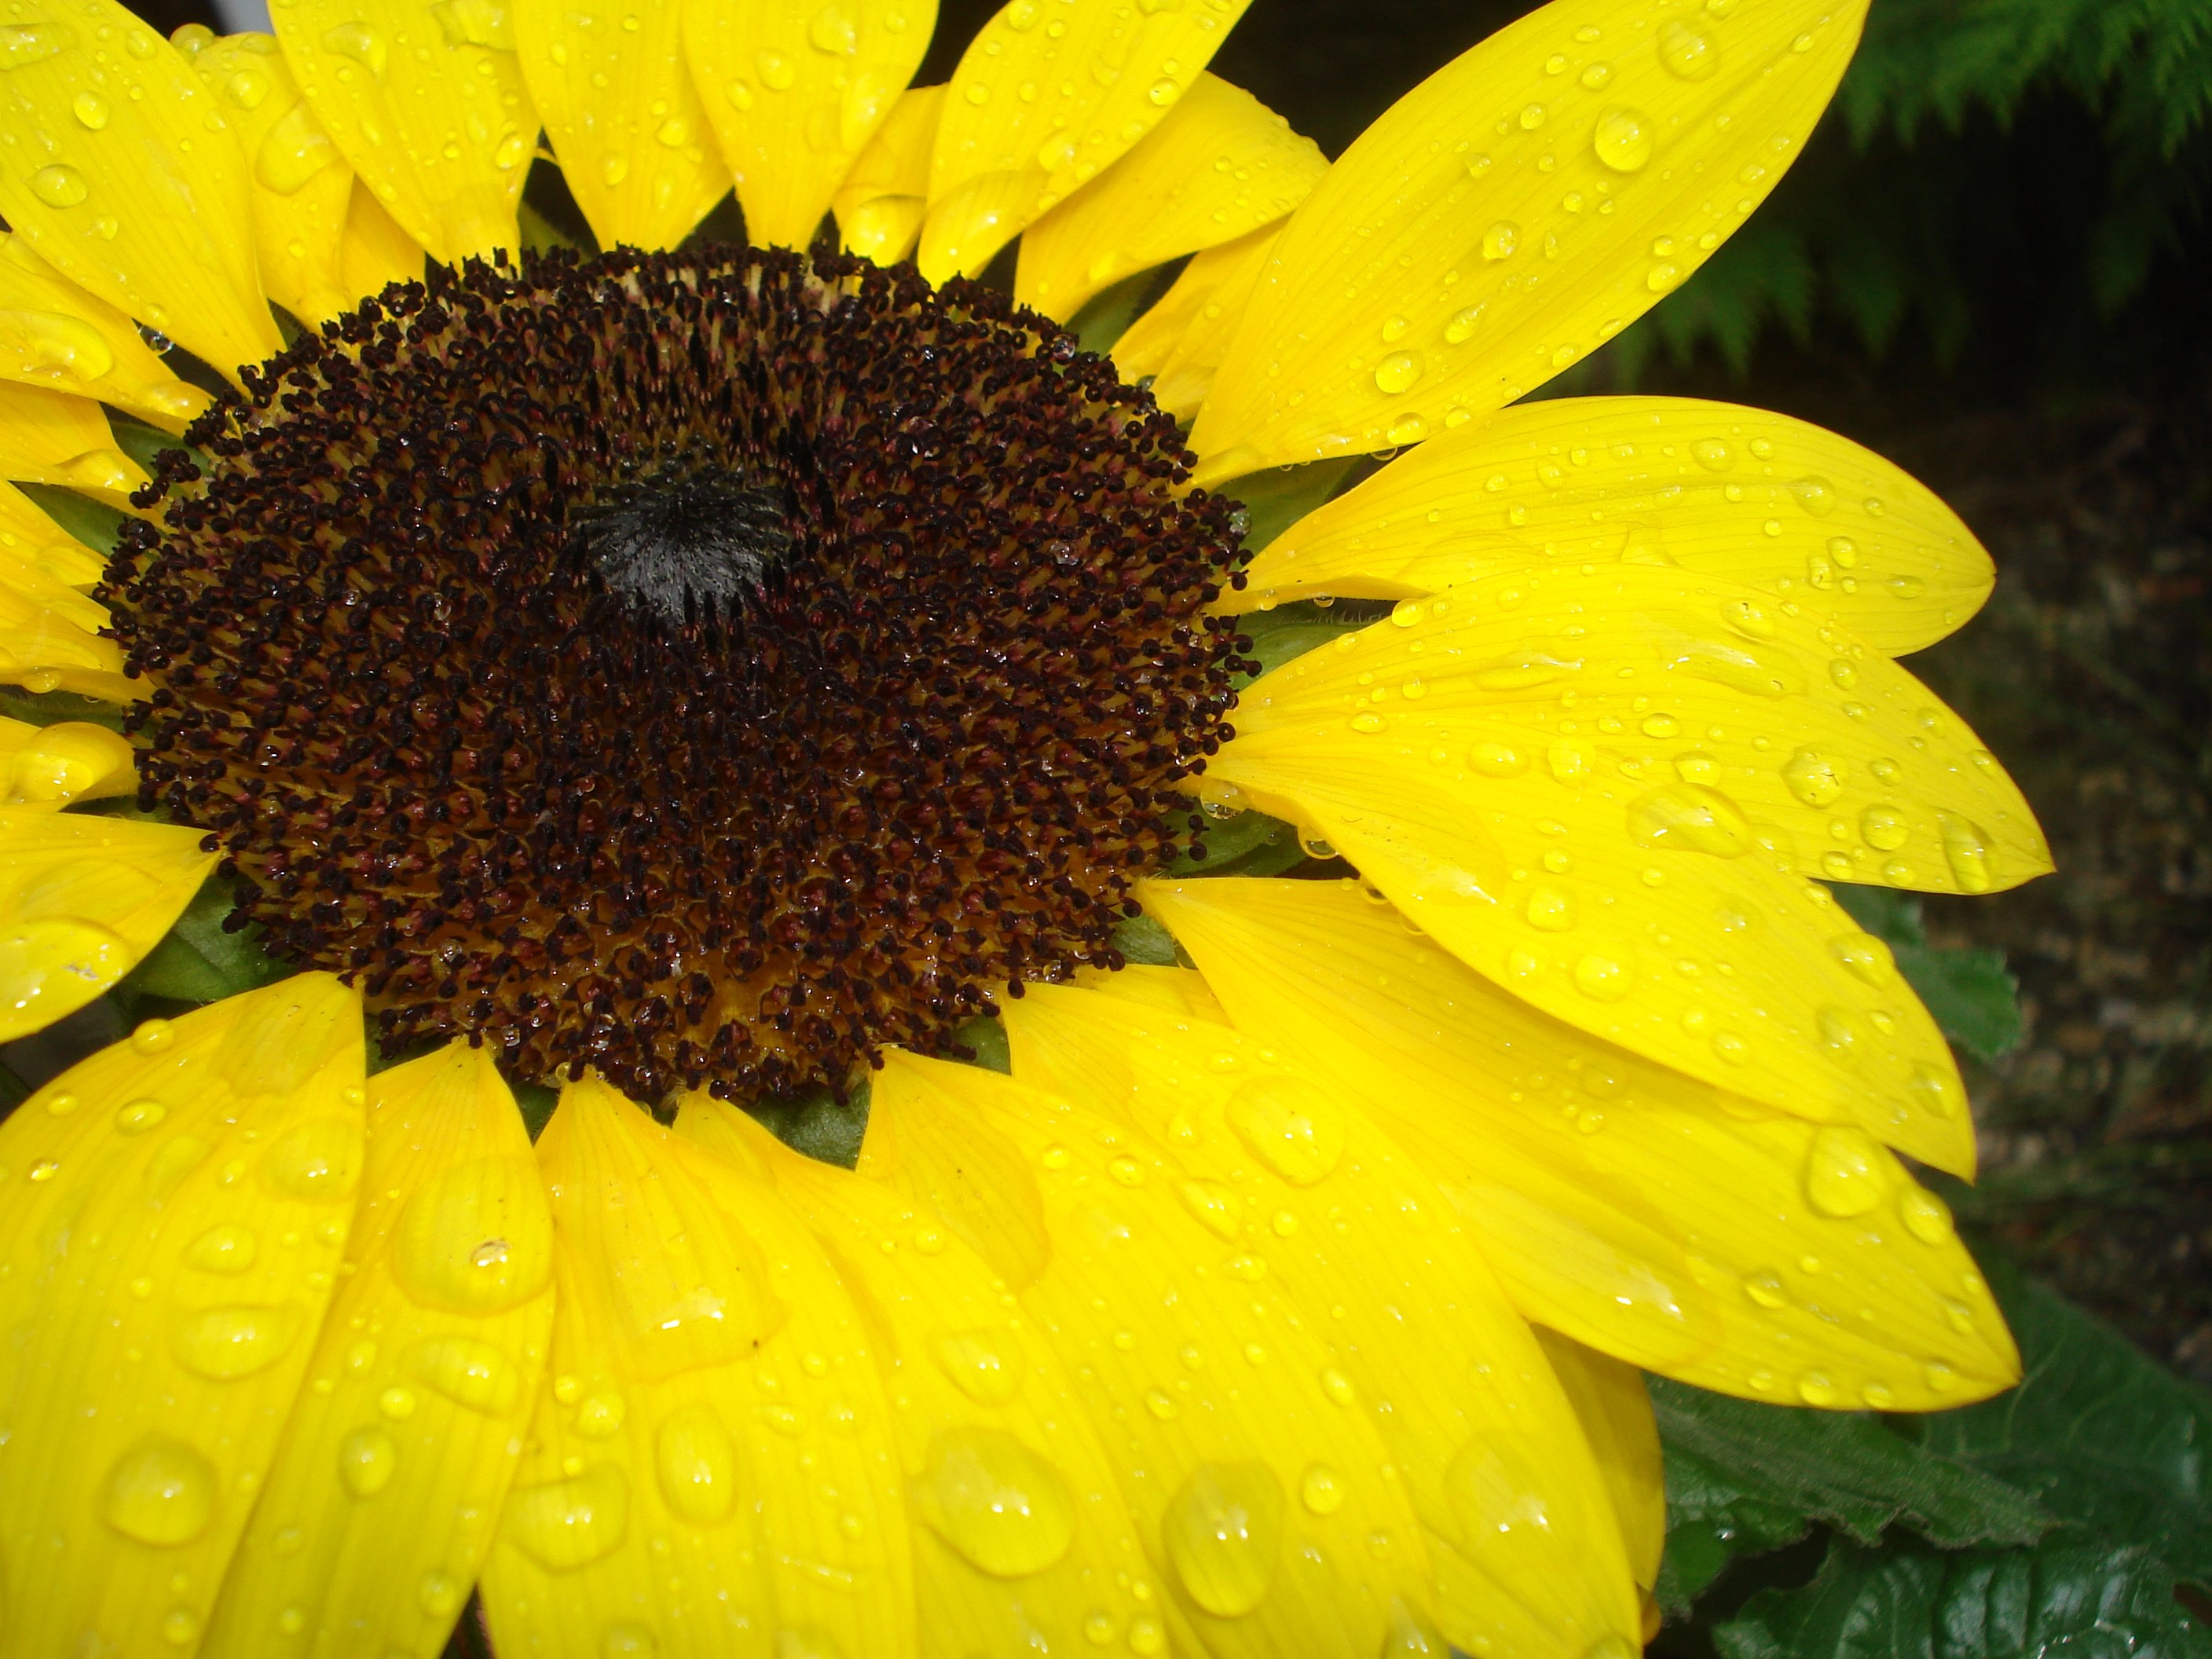
plant, flower, petal, raindrop, yellow, close, flora, sunflower, macro photography, flowering plant, daisy family, sunflower seed, land plant, sonnebblume